Lublin

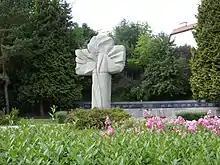
Monument and cemetery in Rury where the Germans massacred around 500 Poles in 1940

The location of Lublin at the eastern borders of the Polish lands gave it military significance. During the first half of the 13th century, Lublin was a target of attacks by Mongols, Tatars, Ruthenians, and Lithuanians, which resulted in its destruction. It was also ruled by Kingdom of Galicia–Volhynia between 1289 and 1302. Lublin was founded as a town by Władysław I the Elbow-high or between 1258 and 1279 during the rule of the prince Bolesław V the Chaste. Casimir III the Great, appreciating the site's strategic importance, built a masonry castle in 1341 and encircled the city with defensive walls. From 1326, if not earlier, the stronghold on Castle Hill included a chapel in honor of the Holy Trinity. A stone church dating to 1335–1370 exists to this day.